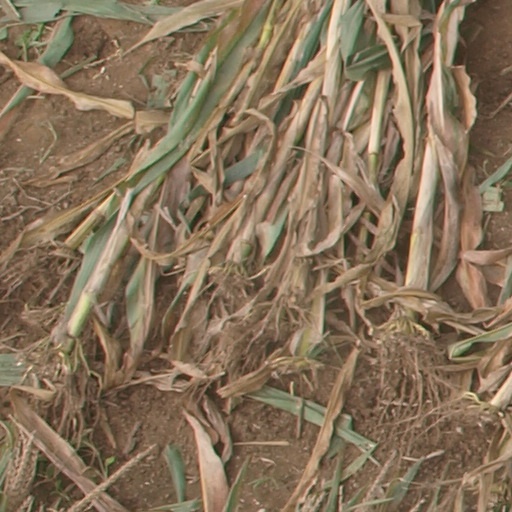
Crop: maize; corn